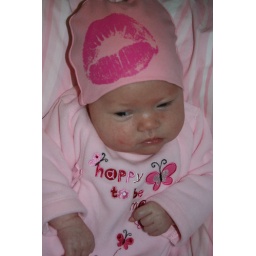
Looking waaay cute in the hat Tracie got her!